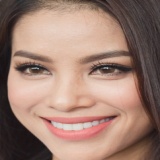
hoa hậu Phạm Hương